Addiction severity index

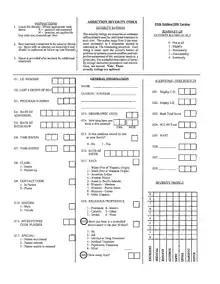
This is the 1st page of the ASI-5. It inquires about the demographic background of the patient. It also allows interviewer to record the optional severity index.

Before the development of the ASI, it was assumed that the addiction could be characterized by measuring the nature, amount, and duration of their substance use and would directly lead to health and social problems or even criminal behaviors. Hence, the foundation of addiction therapy with the aim of reducing substance use was laid. However, it was noticed that addiction could not be understood by simply assessing the characteristics of addiction itself. This was exemplified by ASI that an anesthesiologist with severe opioid addiction but better personal and social support would have a better outcome than a pregnant woman with less severe cocaine addiction but worse criteria such as alcohol use, sexual behavior and educational level. This shows the previous assumption was only partially correct and reflected a more complex relationship between substance addiction and health and social problems. While there is a possibility that addiction is the direct cause of the health and social issues, their causal relationship could also be swapped, or unrelated as they are caused by inherited personality or a combination of economic, social and genetic factors. Coupled with findings depicting that variation in the substance abuse treatment showed little effect on outcomes while the addition of health and/ or social services showed improved outcomes, the development of ASI funded by the Veterans Administration (VA) began in 1977 with an emphasis on analyzing patients' health and social background.